Malpeque Bay

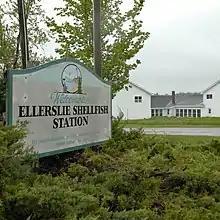
Sign outside the Ellerslie Shellfish Station in Prince County, Prince Edward Island, Canada. Situated on an arm of Malpeque Bay, this is a centre of the famed Malpeque Oyster industry.

The city of Summerside is the largest population centre directly fronting the bay. The following communities are located along the bay's shoreline from west to east: